Luso-Asians

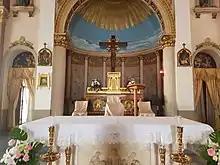

Portuguese people have a long history in Myanmar, with many Bayingyi people, from Upper Myanmar, particularly the Sagaing Region, claiming partial or entire Portuguese Origin. These Portuguese origins date back to the sixteenth and seventeenth century Burmese artillery and musketeer corps, made up exclusively of foreign (Portuguese and Muslim) mercenaries, such as Filipe de Brito e Nicote. Portuguese mercenaries did not return to Portugal, and settled in their own hereditary villages in Upper Burma where they practiced their own religion and followed their own customs. It is reasonable that there are at least 3,000 Bayingyi in Myanmar to this day, with an 1830 census purporting around 3,000 Bayingyis, and it is entirely possible many thousands more have some Portuguese ancestry. Centuries of inter-marriage have left the Bayingyi more or less assimilated into the Bamar ethnic group of Myanmar, but they have still kept their sense of Portuguese identity and Roman Catholic religion.